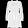
Label: Dress